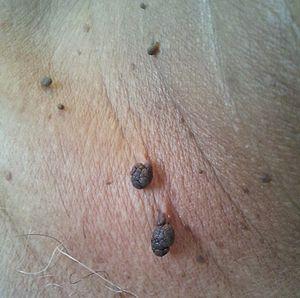
Molluscum pendulum (acrochordon) - au niveau cervical
Un molluscum pendulum, ou acrochordon, ou polype fibroépithélial est une formation tumorale cutanée bénigne et fréquente, en forme de polype, c'est-à-dire qui forme une excroissance pédiculée.